Caleb Meakins

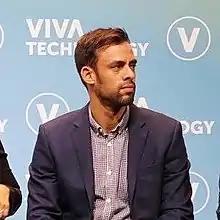

Caleb Meakins (Amharic: ካሌብ ሜኪንስ; 1989 – 28 February 2020) was an Ethiopian-born British entrepreneur, motivational speaker, and YouTube personality.